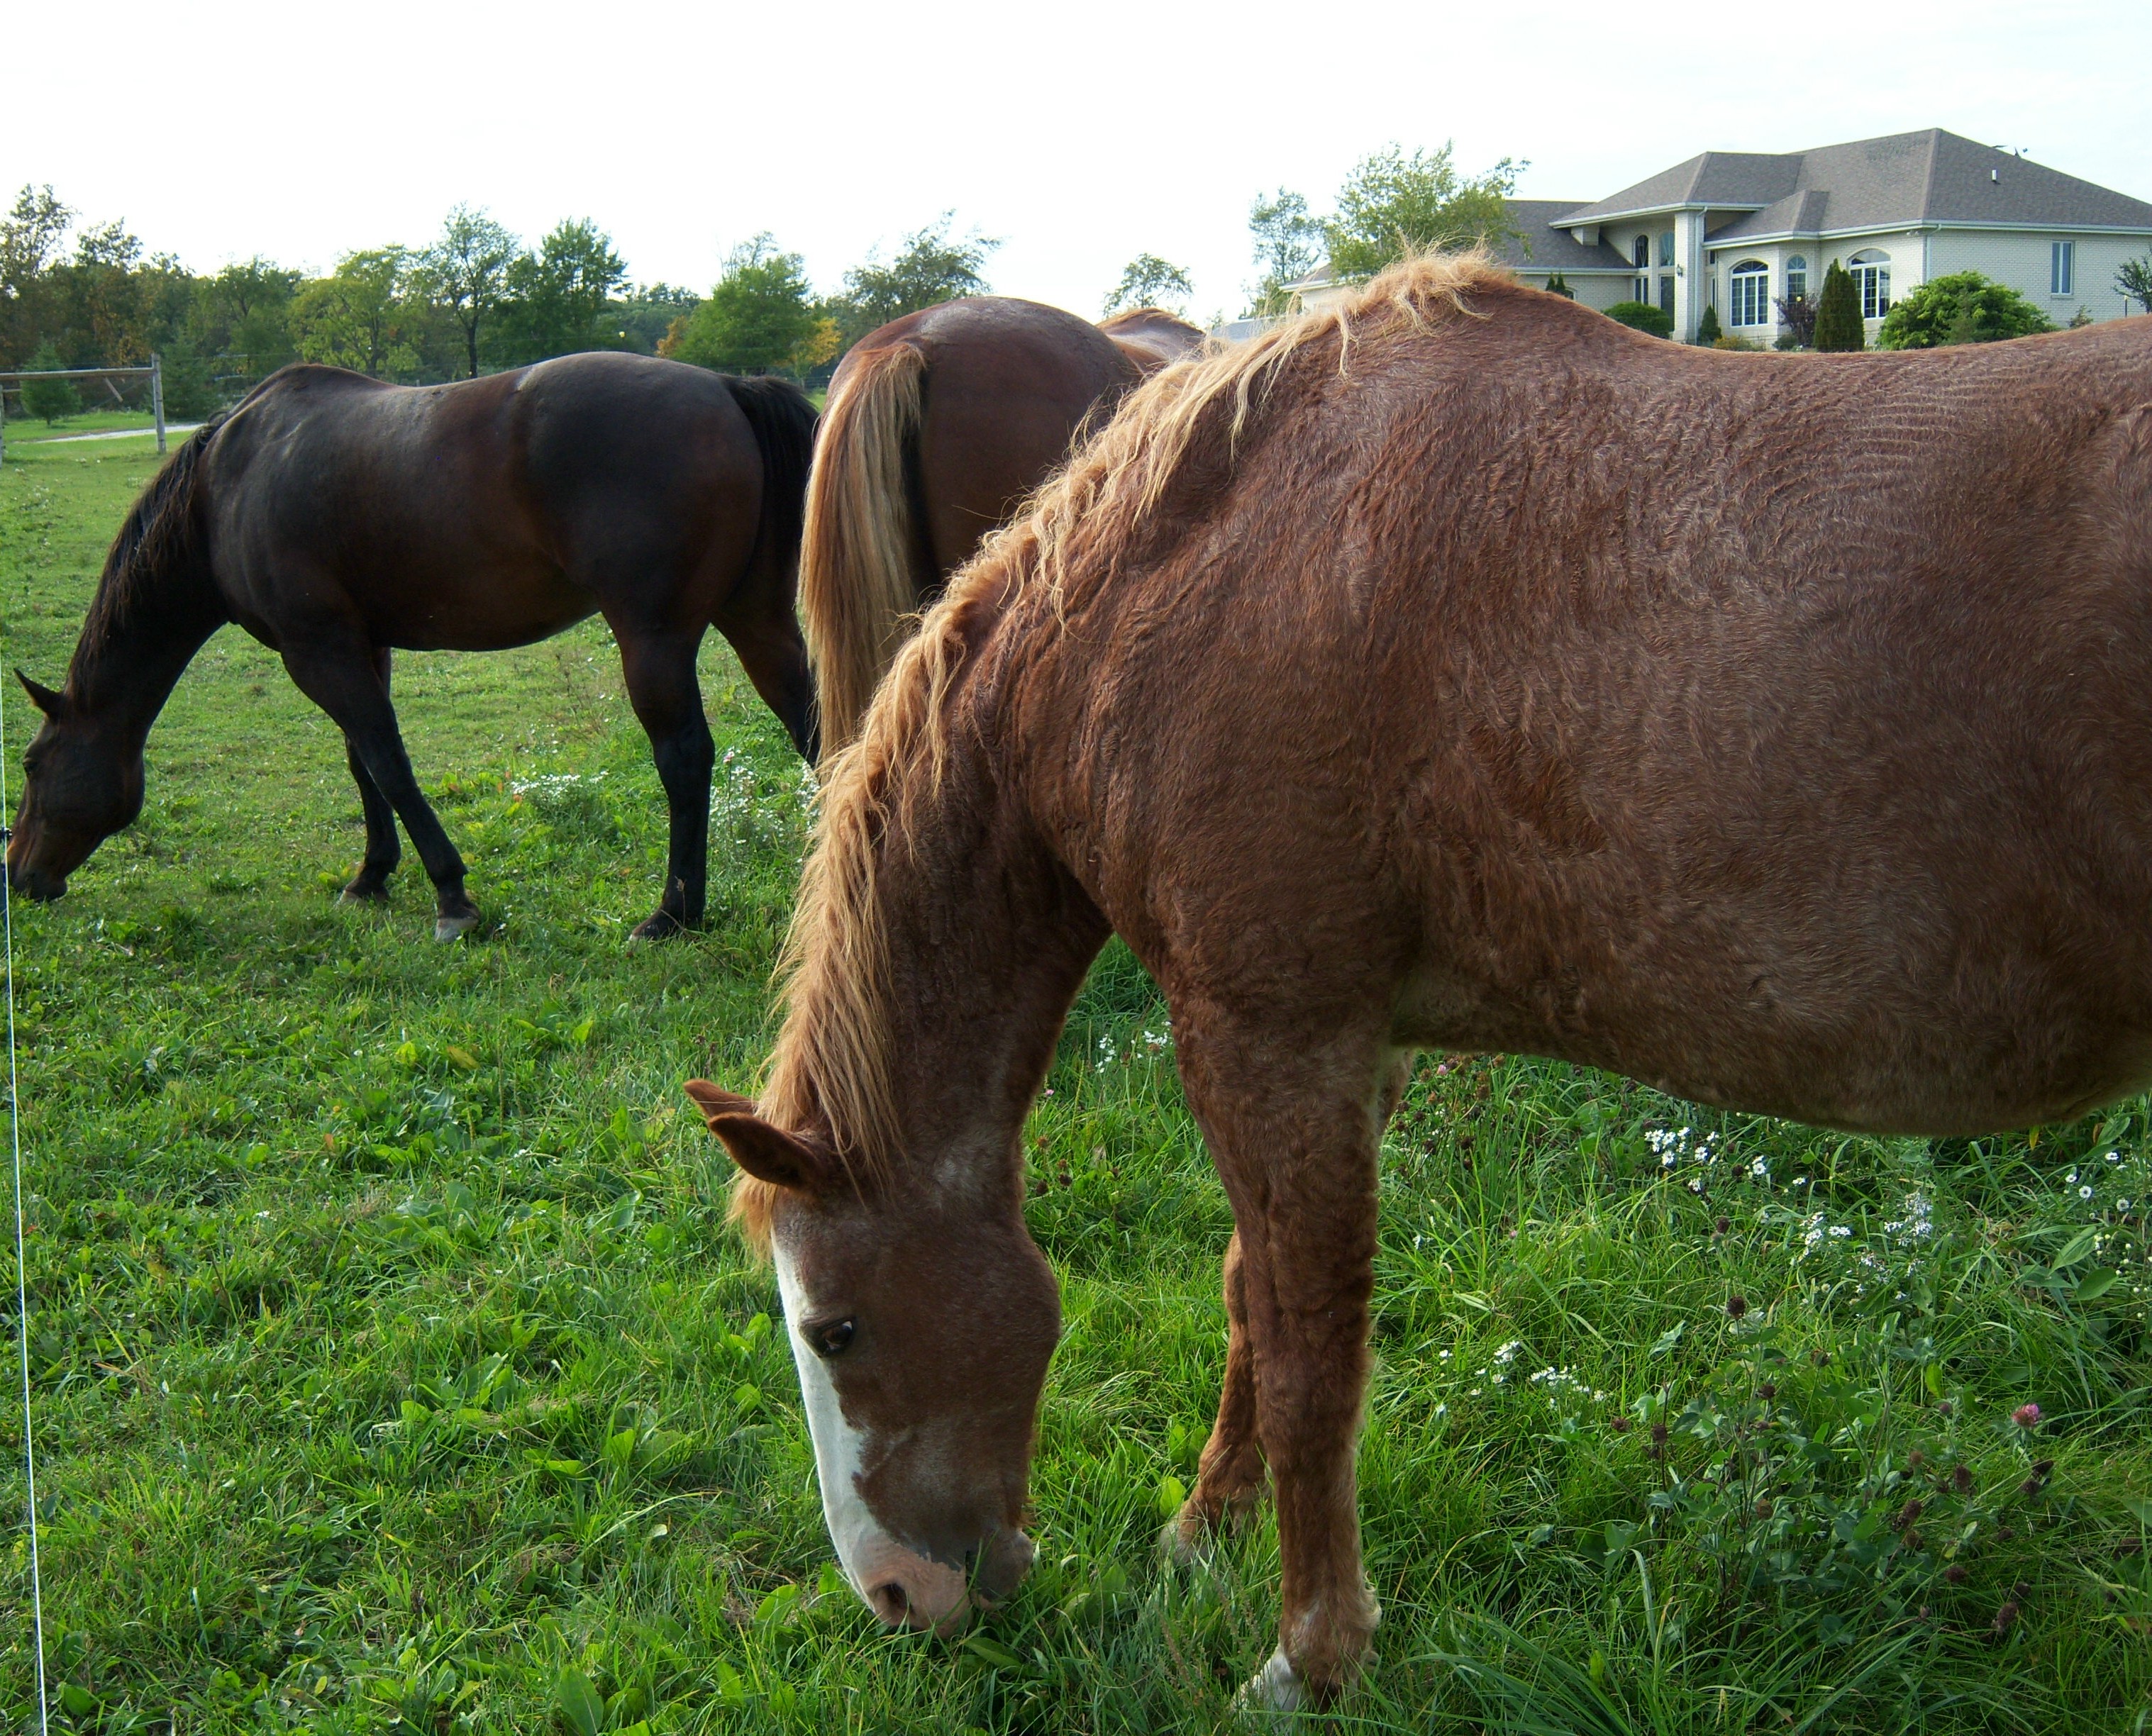
grass, meadow, pasture, grazing, horse, mammal, stallion, mane, fauna, horses, vertebrate, mare, foal, wisconsin, colt, pack animal, horse like mammal, mustang horse